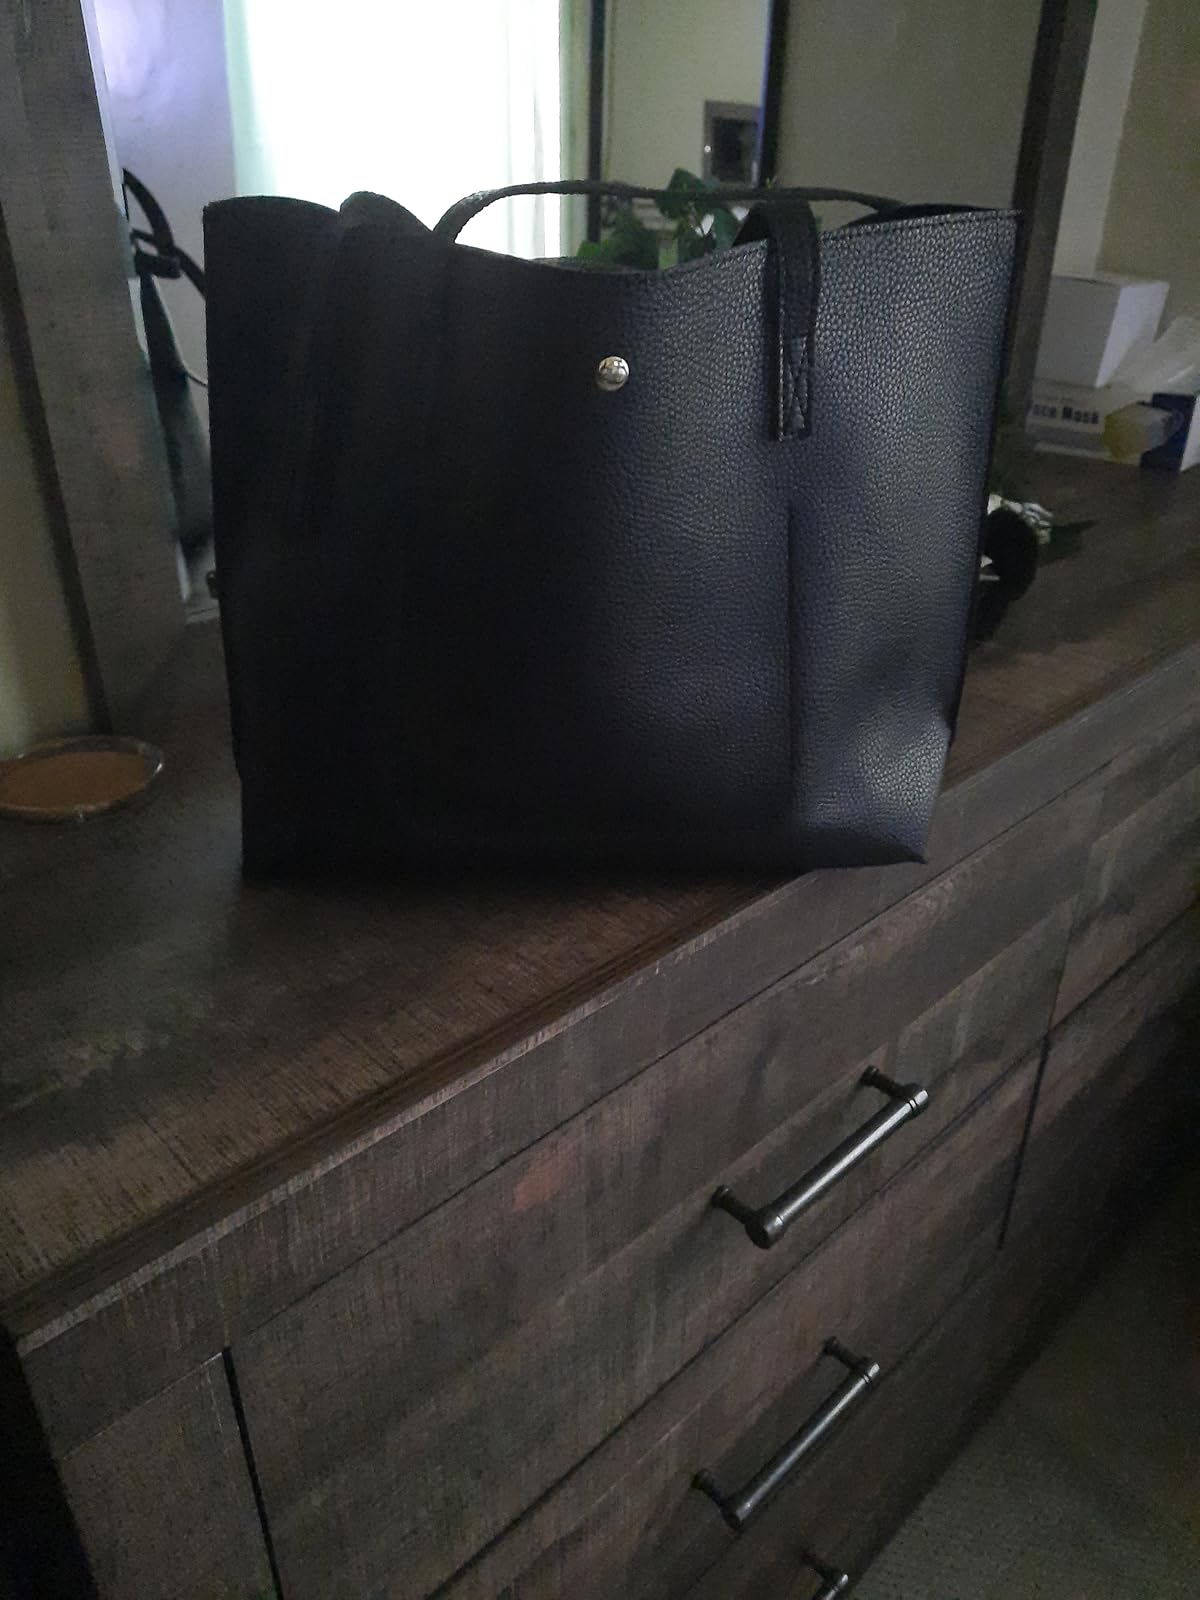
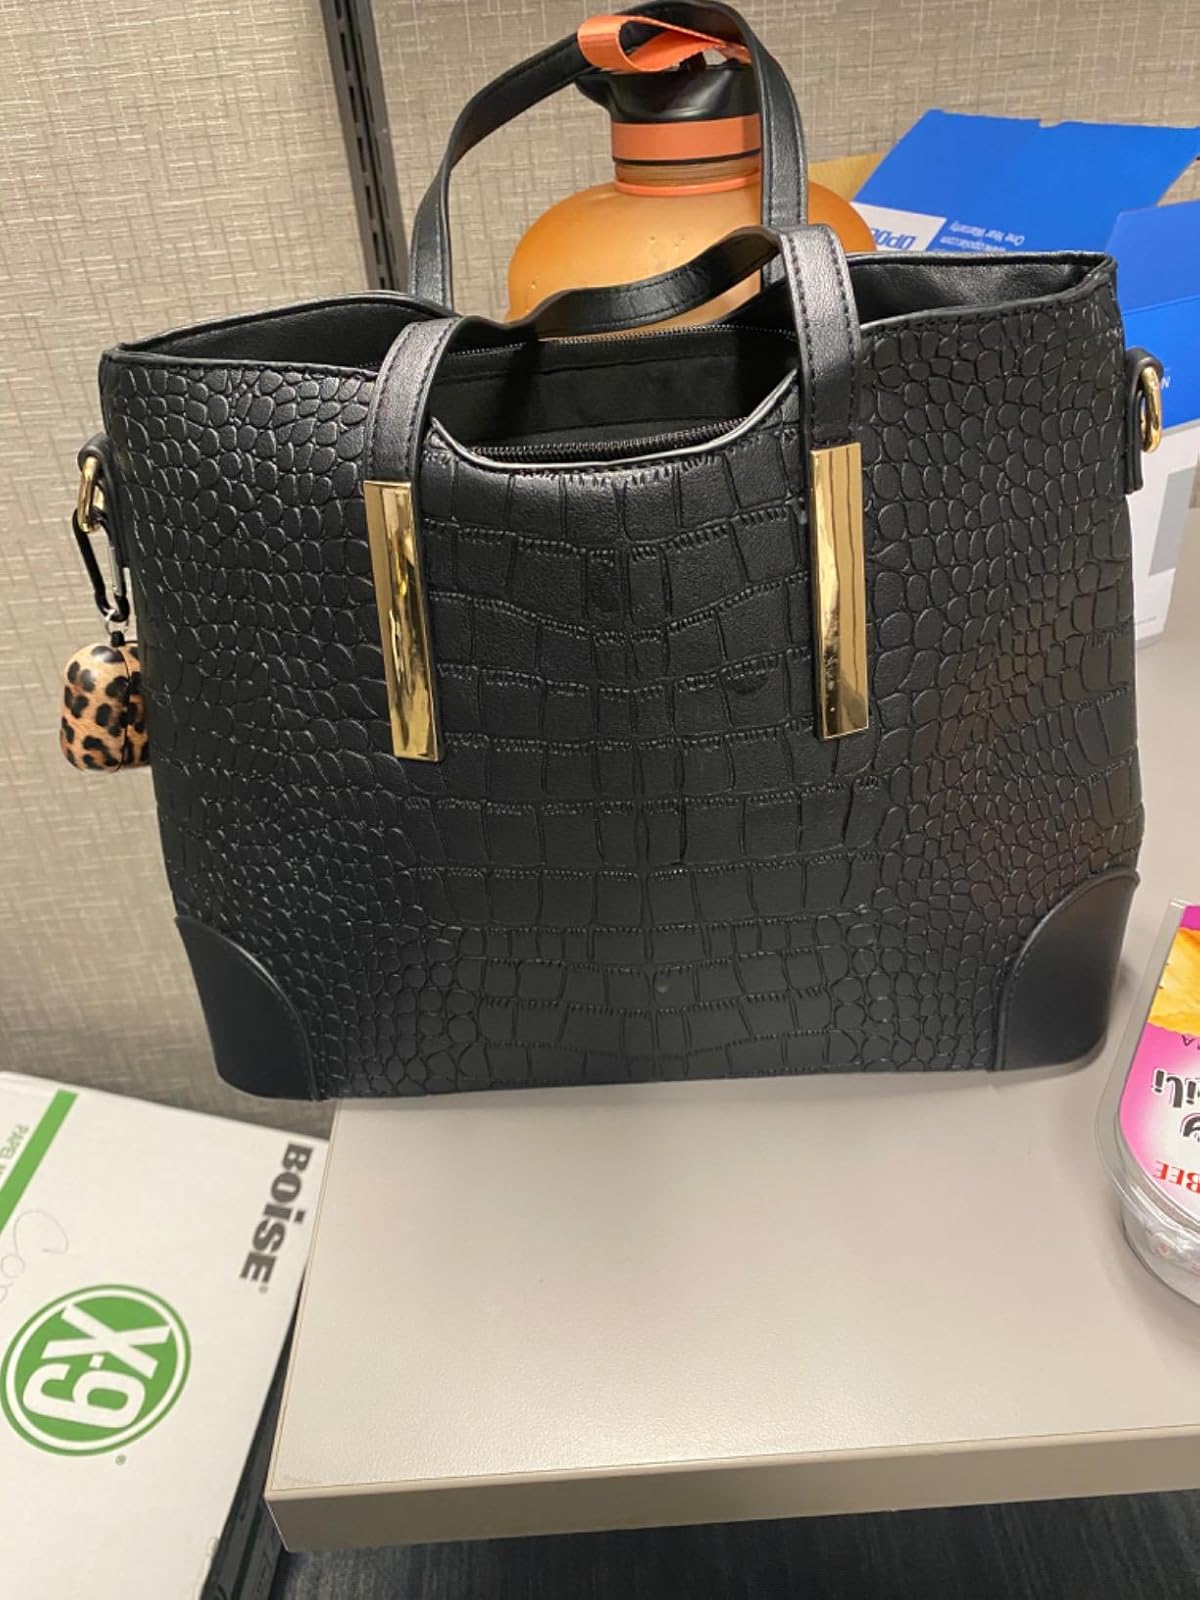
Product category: accessories_handbag
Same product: no